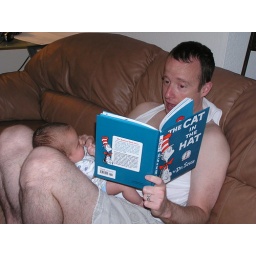
the cat in the hat